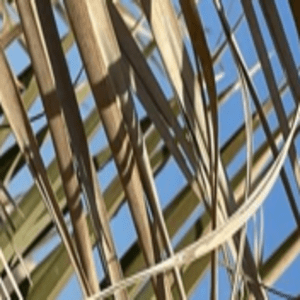
Label: Manganese Deficiency